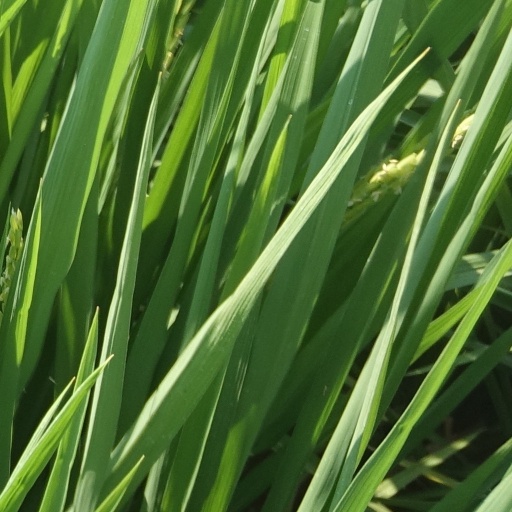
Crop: rice